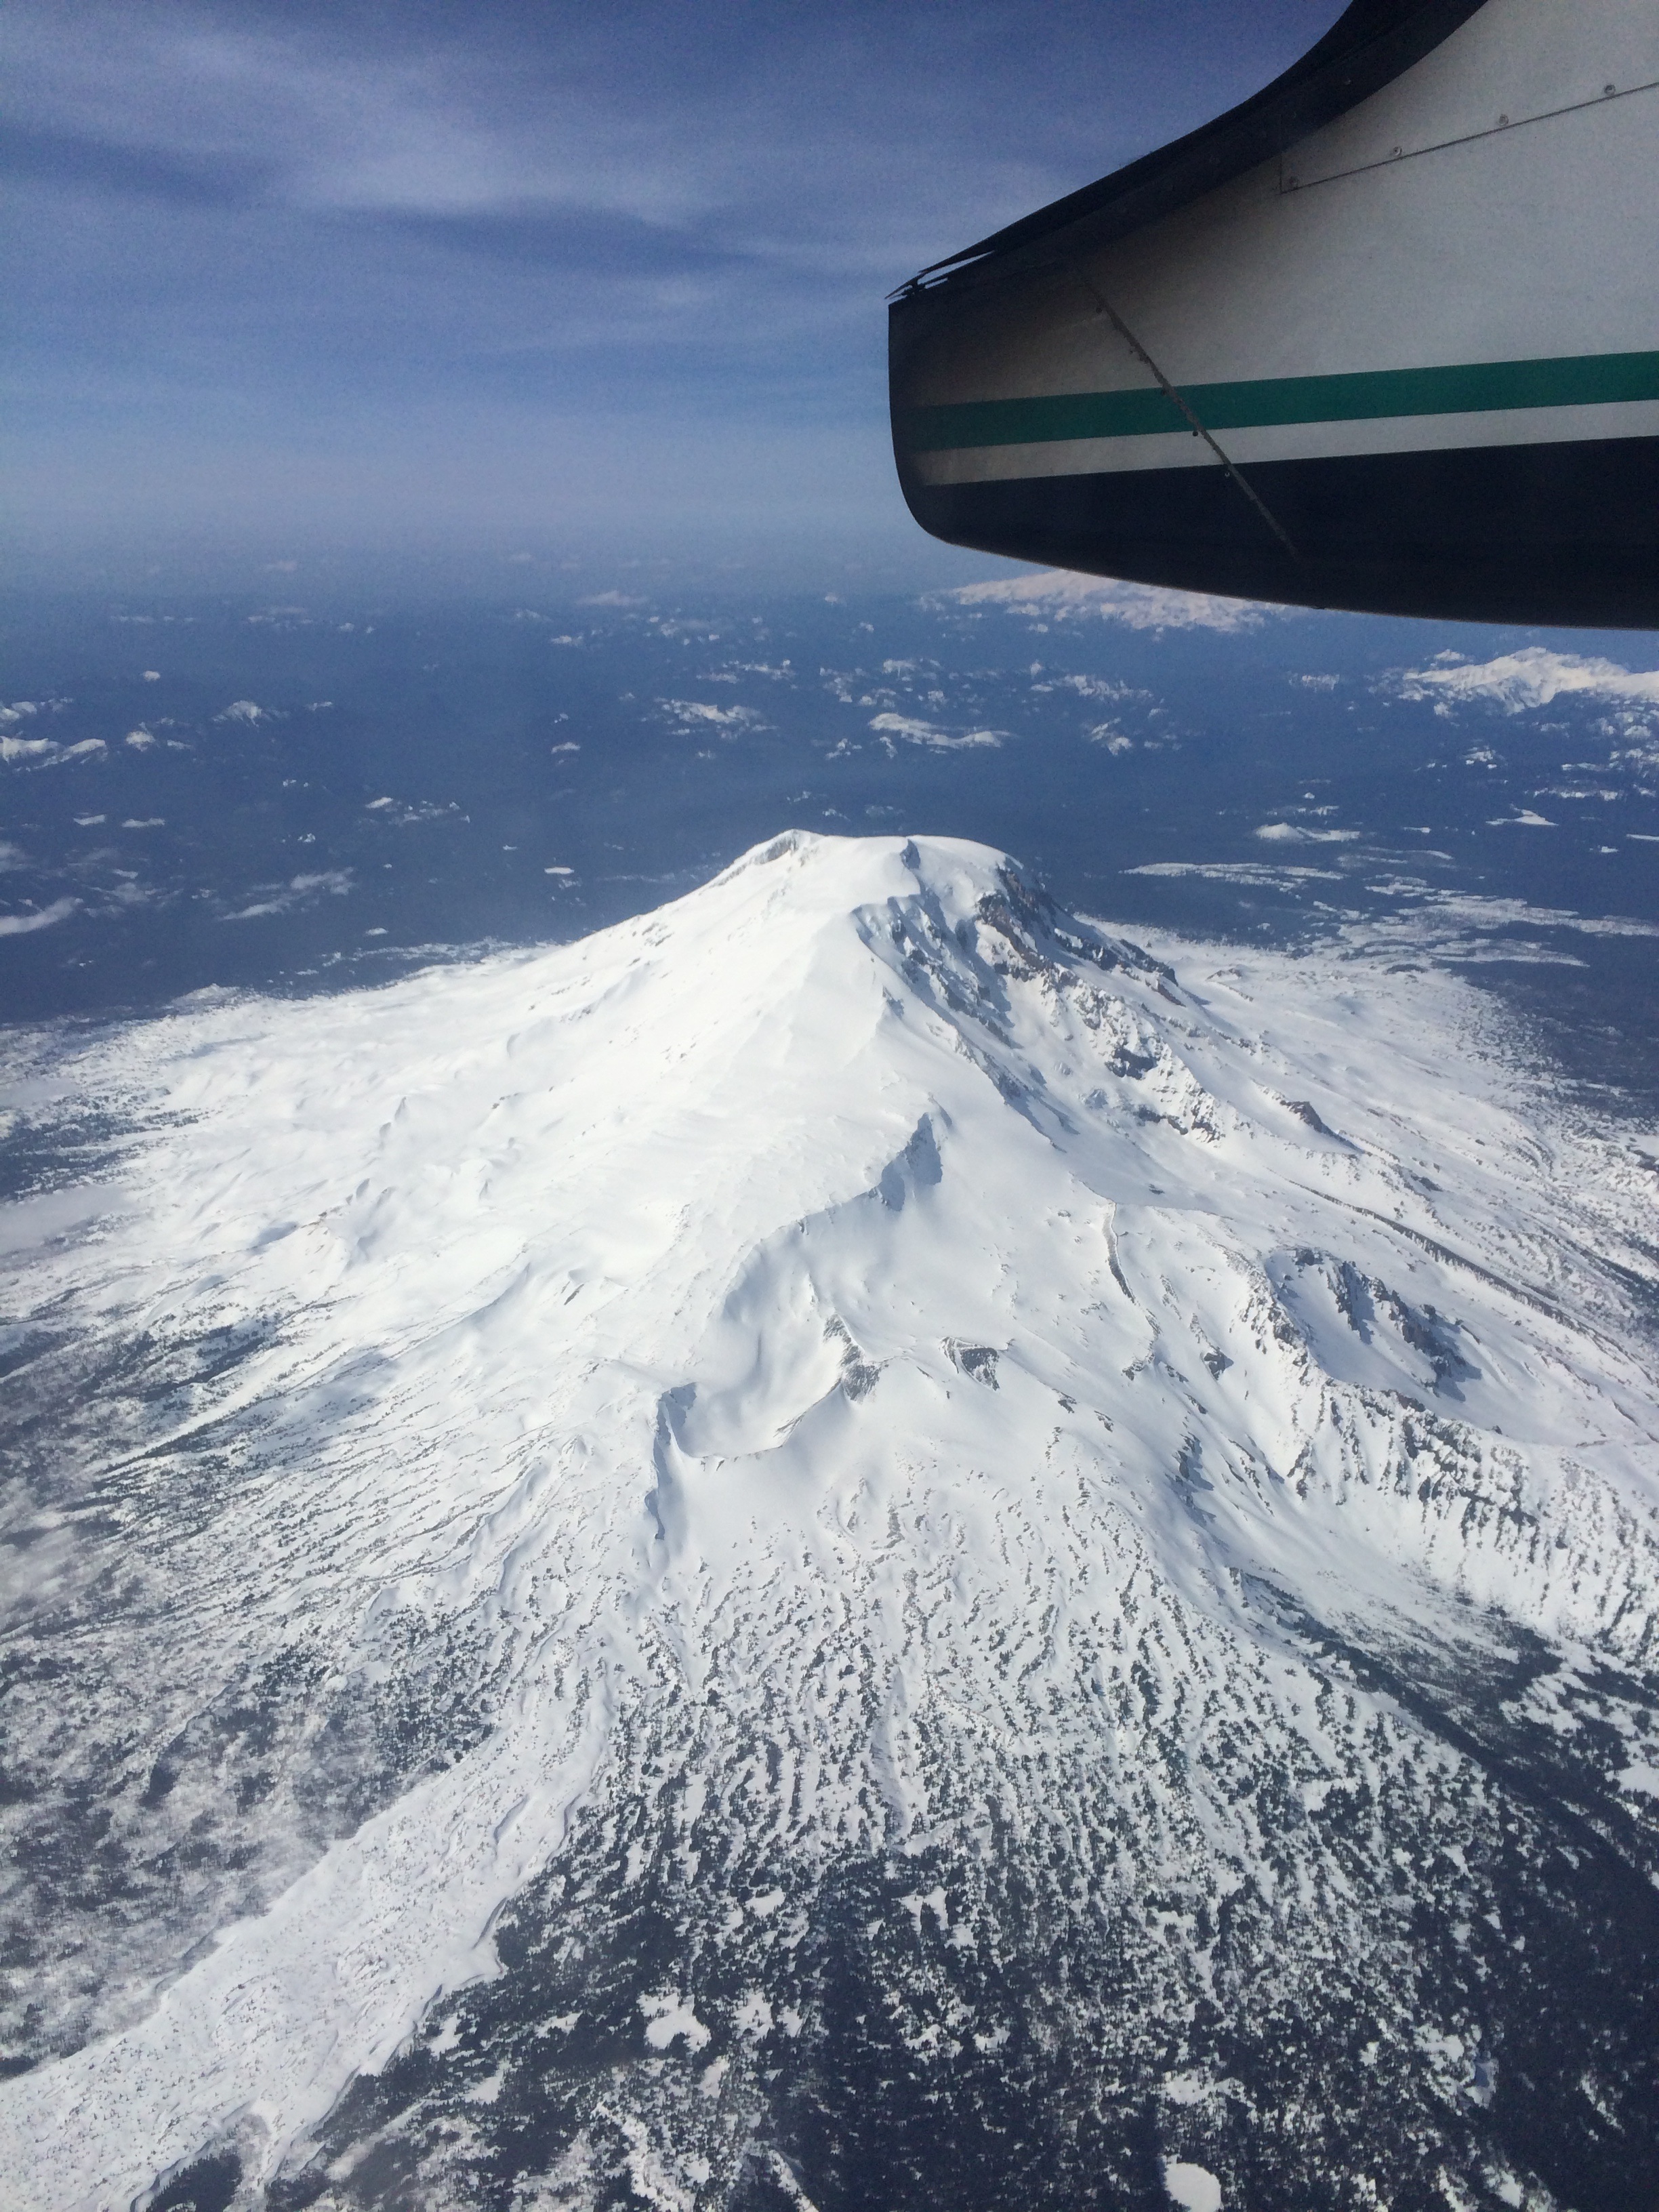
mountain, snow, winter, mountain range, airplane, ice, vehicle, scenic, flight, weather, arctic, ridge, summit, alps, piste, landform, ski touring, arctic ocean, mt hood, aerial photography, ski mountaineering, atmosphere of earth, mountainous landforms, geological phenomenon